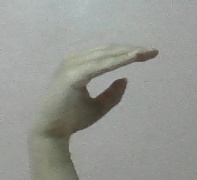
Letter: jeem